Mustard plant

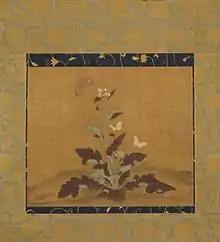

Although some varieties of mustard plants were well-established crops in Hellenistic and Roman times, archeological records for any of these crops are not reported. Wild forms of mustard and its relatives, the radish and turnip, can be found throughout West Asia and Europe, suggesting their domestication took place somewhere in that area. The "Encyclopædia Britannica" states that mustard was grown by the Indus Civilization of 2500–1700 BC. According to the Saskatchewan Mustard Development Commission, "Some of the earliest known documentation of mustard's use dates back to Sumerian and Sanskrit texts from 3000 BC".